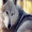
Label: wolf